Great Kite

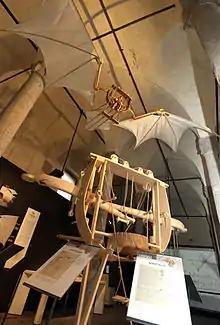
The Great Kite, Leonardo's flying machine in codex on flight

The Great Kite was a wooden machine designed by Leonardo da Vinci. Leonardo realized it between the end of the 15th Century and the beginning of the 16th Century. Drawings of parts and components of this machine can be found in the Codex on the flight of birds, which however lacks the overall description of the machine itself. Some drawings within the same codex suggest that it was created in similarity with flapping flight. However, this was hardly possible to perform given the available technologies, thus Leonardo developed a machine for mainly a gliding flight. The machine is named after the animal from which Leonardo took inspiration to realize the flying machine, the Kite.